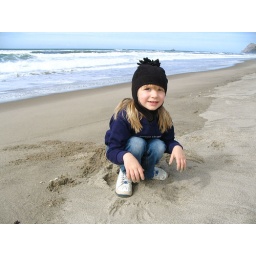
She loved to bear crawl in the sand. Also, it was fun to pretend to be a kitty cat.